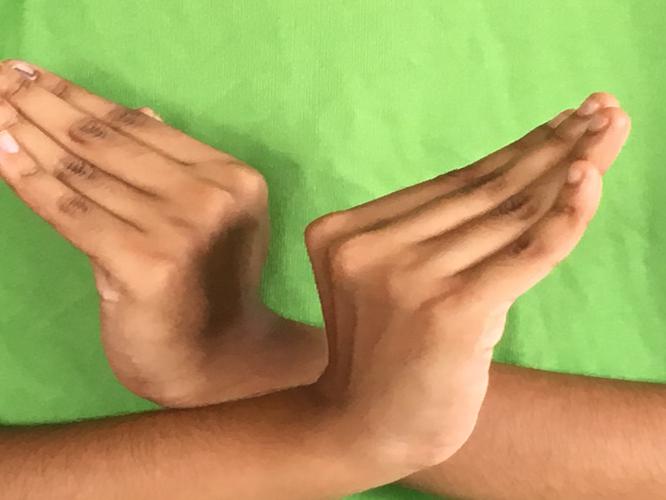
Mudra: Nagabandha
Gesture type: double_hand